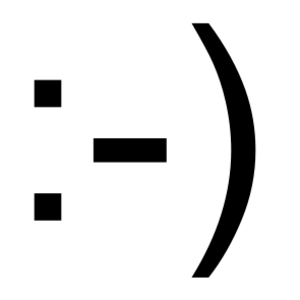
Pareidolia
Dette er et kolon, en bindestreg og en parentes, men opfattes som et ansigt
Pareidolia er et psykologisk fænomen, hvor svage eller tilfældige indtryk opfattes som væsentlige, og er en variant af apophenia. Typiske eksempler er smileys hvor prikker og streger opfattes som ansigter.